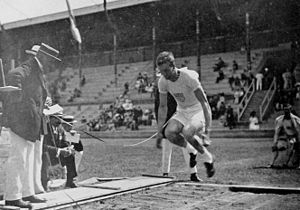
Længdespring uden tilløb (atletik)
Benjamin Adams under OL 1912
Længdespring uden tilløb eller stående længdespring er en nu afskaffet atletikdisciplin.